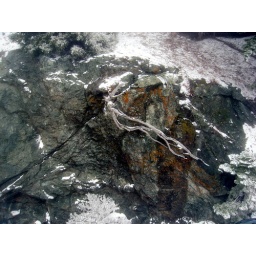
dead tree in the rock